Phineas and Ferb: Star Wars

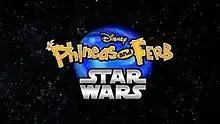
The logo used for the special

"Phineas and Ferb: Star Wars" (also titled "Episode IVa: May the Ferb Be with You") is a one-hour long crossover episode of the American animated series "Phineas and Ferb", featuring characters from "Star Wars". The 41st broadcast episode of the fourth season and the 215th broadcast episode overall of the series, it aired on July 26, 2014, on Disney Channel and later on Disney XD on August 4, 2014. The episode's plot, while not considered canon in the "Star Wars" timeline, is a retelling of the 1977 film "Star Wars: Episode IV – A New Hope" in the style of "Rosencrantz and Guildenstern Are Dead", where the "Phineas and Ferb" characters interact with the "Star Wars" characters.